Henry C. Peak House

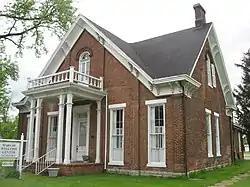

The Peak-Corkran House, located at Main Cross on Sparta Pike in Warsaw, Kentucky, was listed on the National Register of Historic Places in 1980.